Markkleeberger See

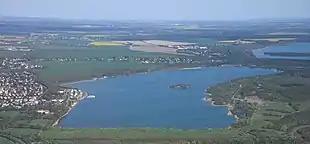
Aerial image of the Markkleeberger See seen from north, the Störmthaler See in the background

Markkleeberger See "(in English: Lake Markkleeberg)" is an artificial lake in Saxony, Germany, next to Markkleeberg, a suburb on the south side of Leipzig. At an elevation of 112.5 m, its surface area is 2.52 km. It is a former open-pit coal mine, flooded in 1999 with groundwater and developed in 2006 as a tourist area. On its southeastern shore is Germany's only pump-powered artificial whitewater slalom course, the Kanupark Markkleeberg.